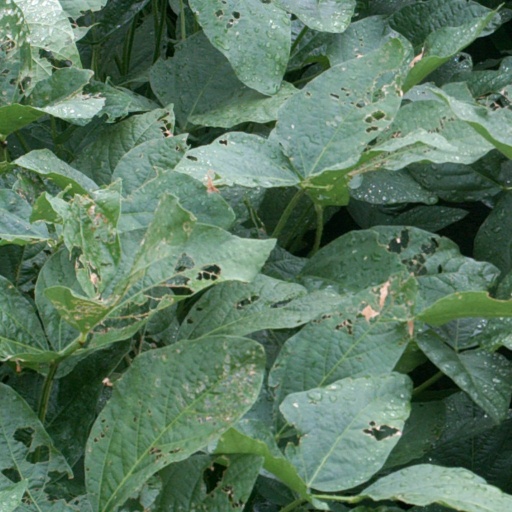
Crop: soybean